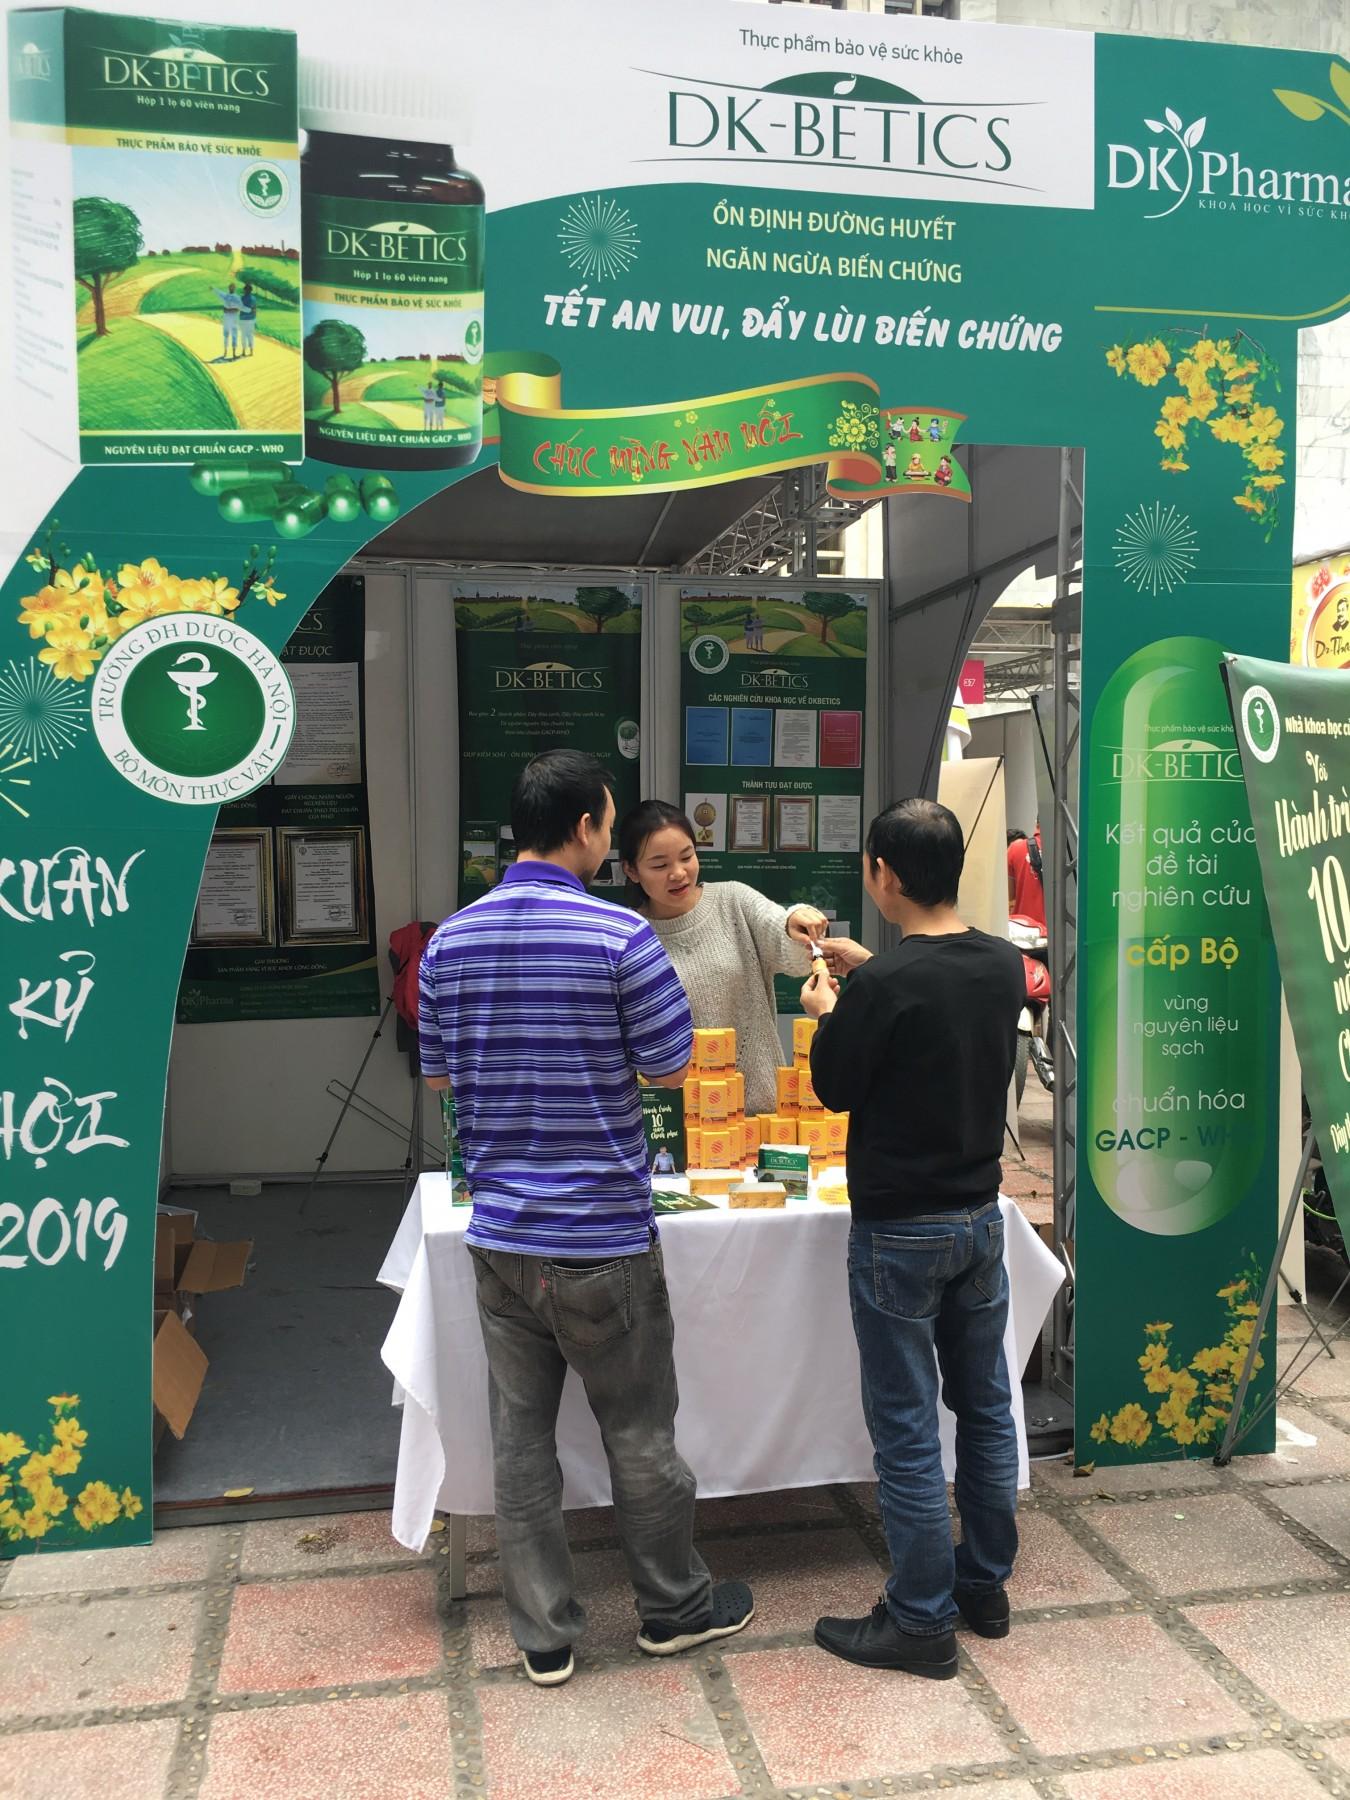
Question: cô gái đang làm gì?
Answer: cô gái đang giới thiệu sản phẩm đến khách hàng